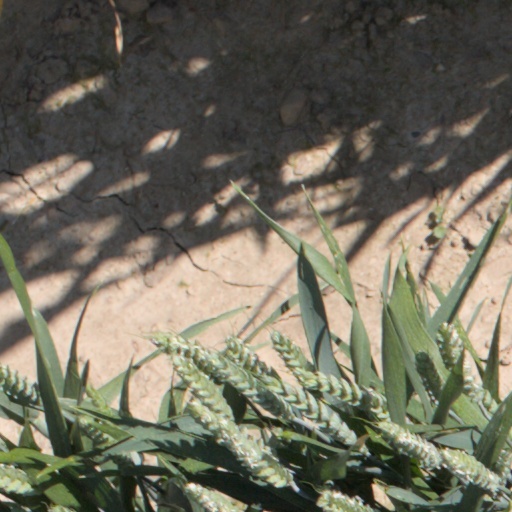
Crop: wheat